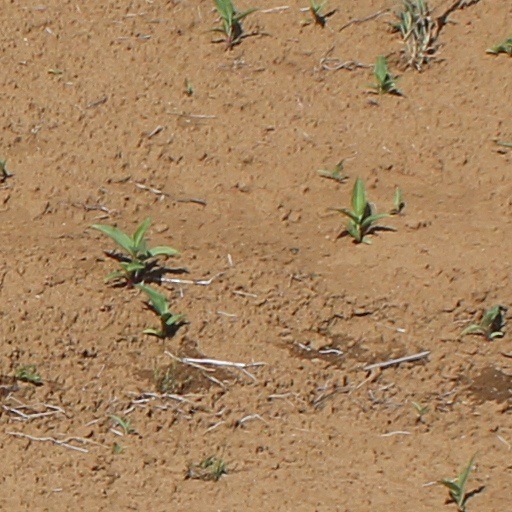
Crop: wheat